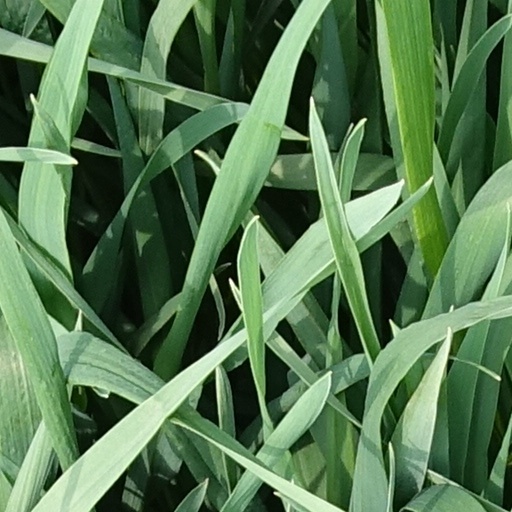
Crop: wheat